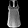
Label: T - shirt / top